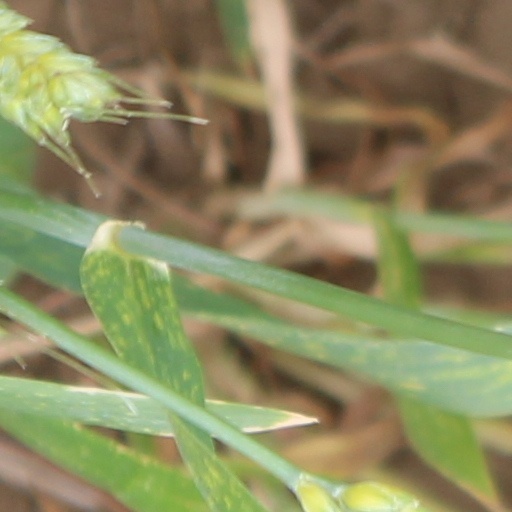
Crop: wheat